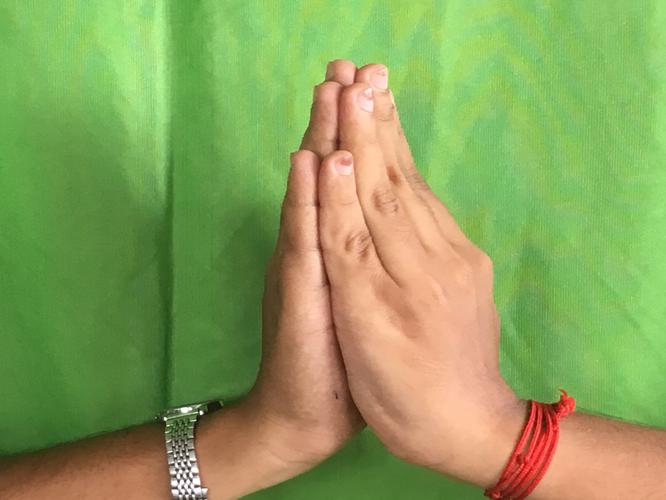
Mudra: Anjali
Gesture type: double_hand